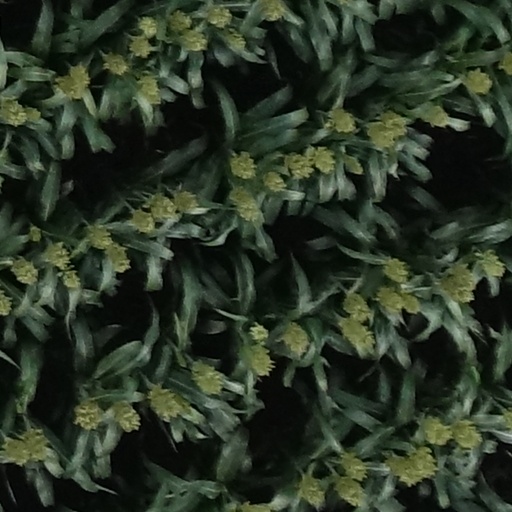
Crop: sorghum